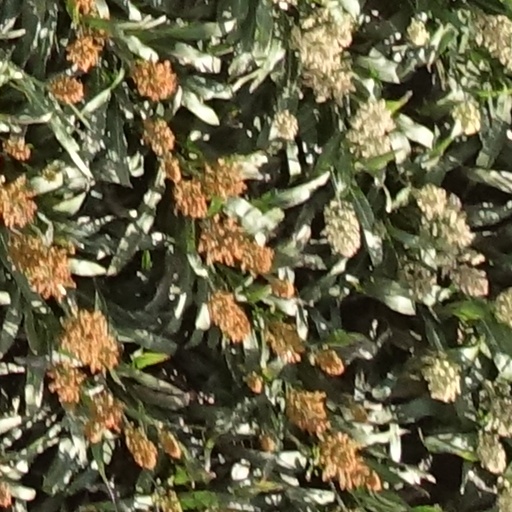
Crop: sorghum